Mazza Gallerie

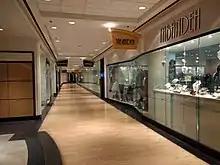
Interior

Mazza Gallerie was an upscale shopping mall which was demolished in 2023 and is currently being rebuilt as a mixed-use development It is located along Wisconsin Avenue in the Friendship Heights neighborhood of northwest Washington, D.C. at the Maryland border. Opened in 1977, it had of retail space on three levels, a parking garage, and a direct connection to the Friendship Heights station of the Washington Metro. The last retail business closed in December 2022. The building is to be converted to residential apartments with retail on the ground floor.